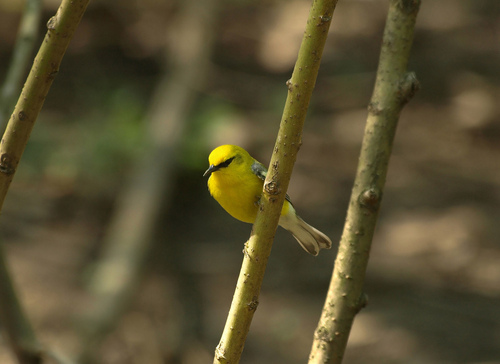
this bird has a bright yellow color with a sharp black line that goes from the eyes to the beak.
a small yellow bird with white and black wings, black superciliary, and black beak.
this bird is yellow and a black beak with white and black tail feathers.
the yellow bird features a shade of black around its eyes and a small, sharp beak.
a small sized bird that is mostly yellow with a pointed bill
this bird is yellow with grey and has a very short beak.
this bird is yellow with black and has a long, pointy beak.
a small colorful bird that is mostly bright yellow with a white undertail, black eyering and short pointed bill.
this bird has wings that are grey and has a yellow belly
this bird has a yellow crown, yellow primaries, and a yellow belly.
Species: Blue Winged Warbler